Meera (1992 film)

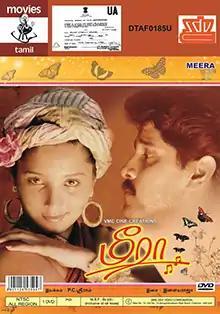
Poster

Meera is a 1992 Indian Tamil-language film directed by P. C. Sreeram in his directorial debut and written by M. R. Bharathi. The film stars Aishwarya in the titlular character along Vikram, while Tarun, Poornam Viswanathan, Gandhimathi, Janagaraj, and Chinni Jayanth play supporting roles. Nassar and Sarathkumar make friendly appearances, and the latter has a cameo appearance. The music was composed by Ilaiyaraaja with cinematography by P. C. Sreeram and editing by B. Lenin and V. T. Vijayan. The film was released on 18 December 1992, and failed at the box office.